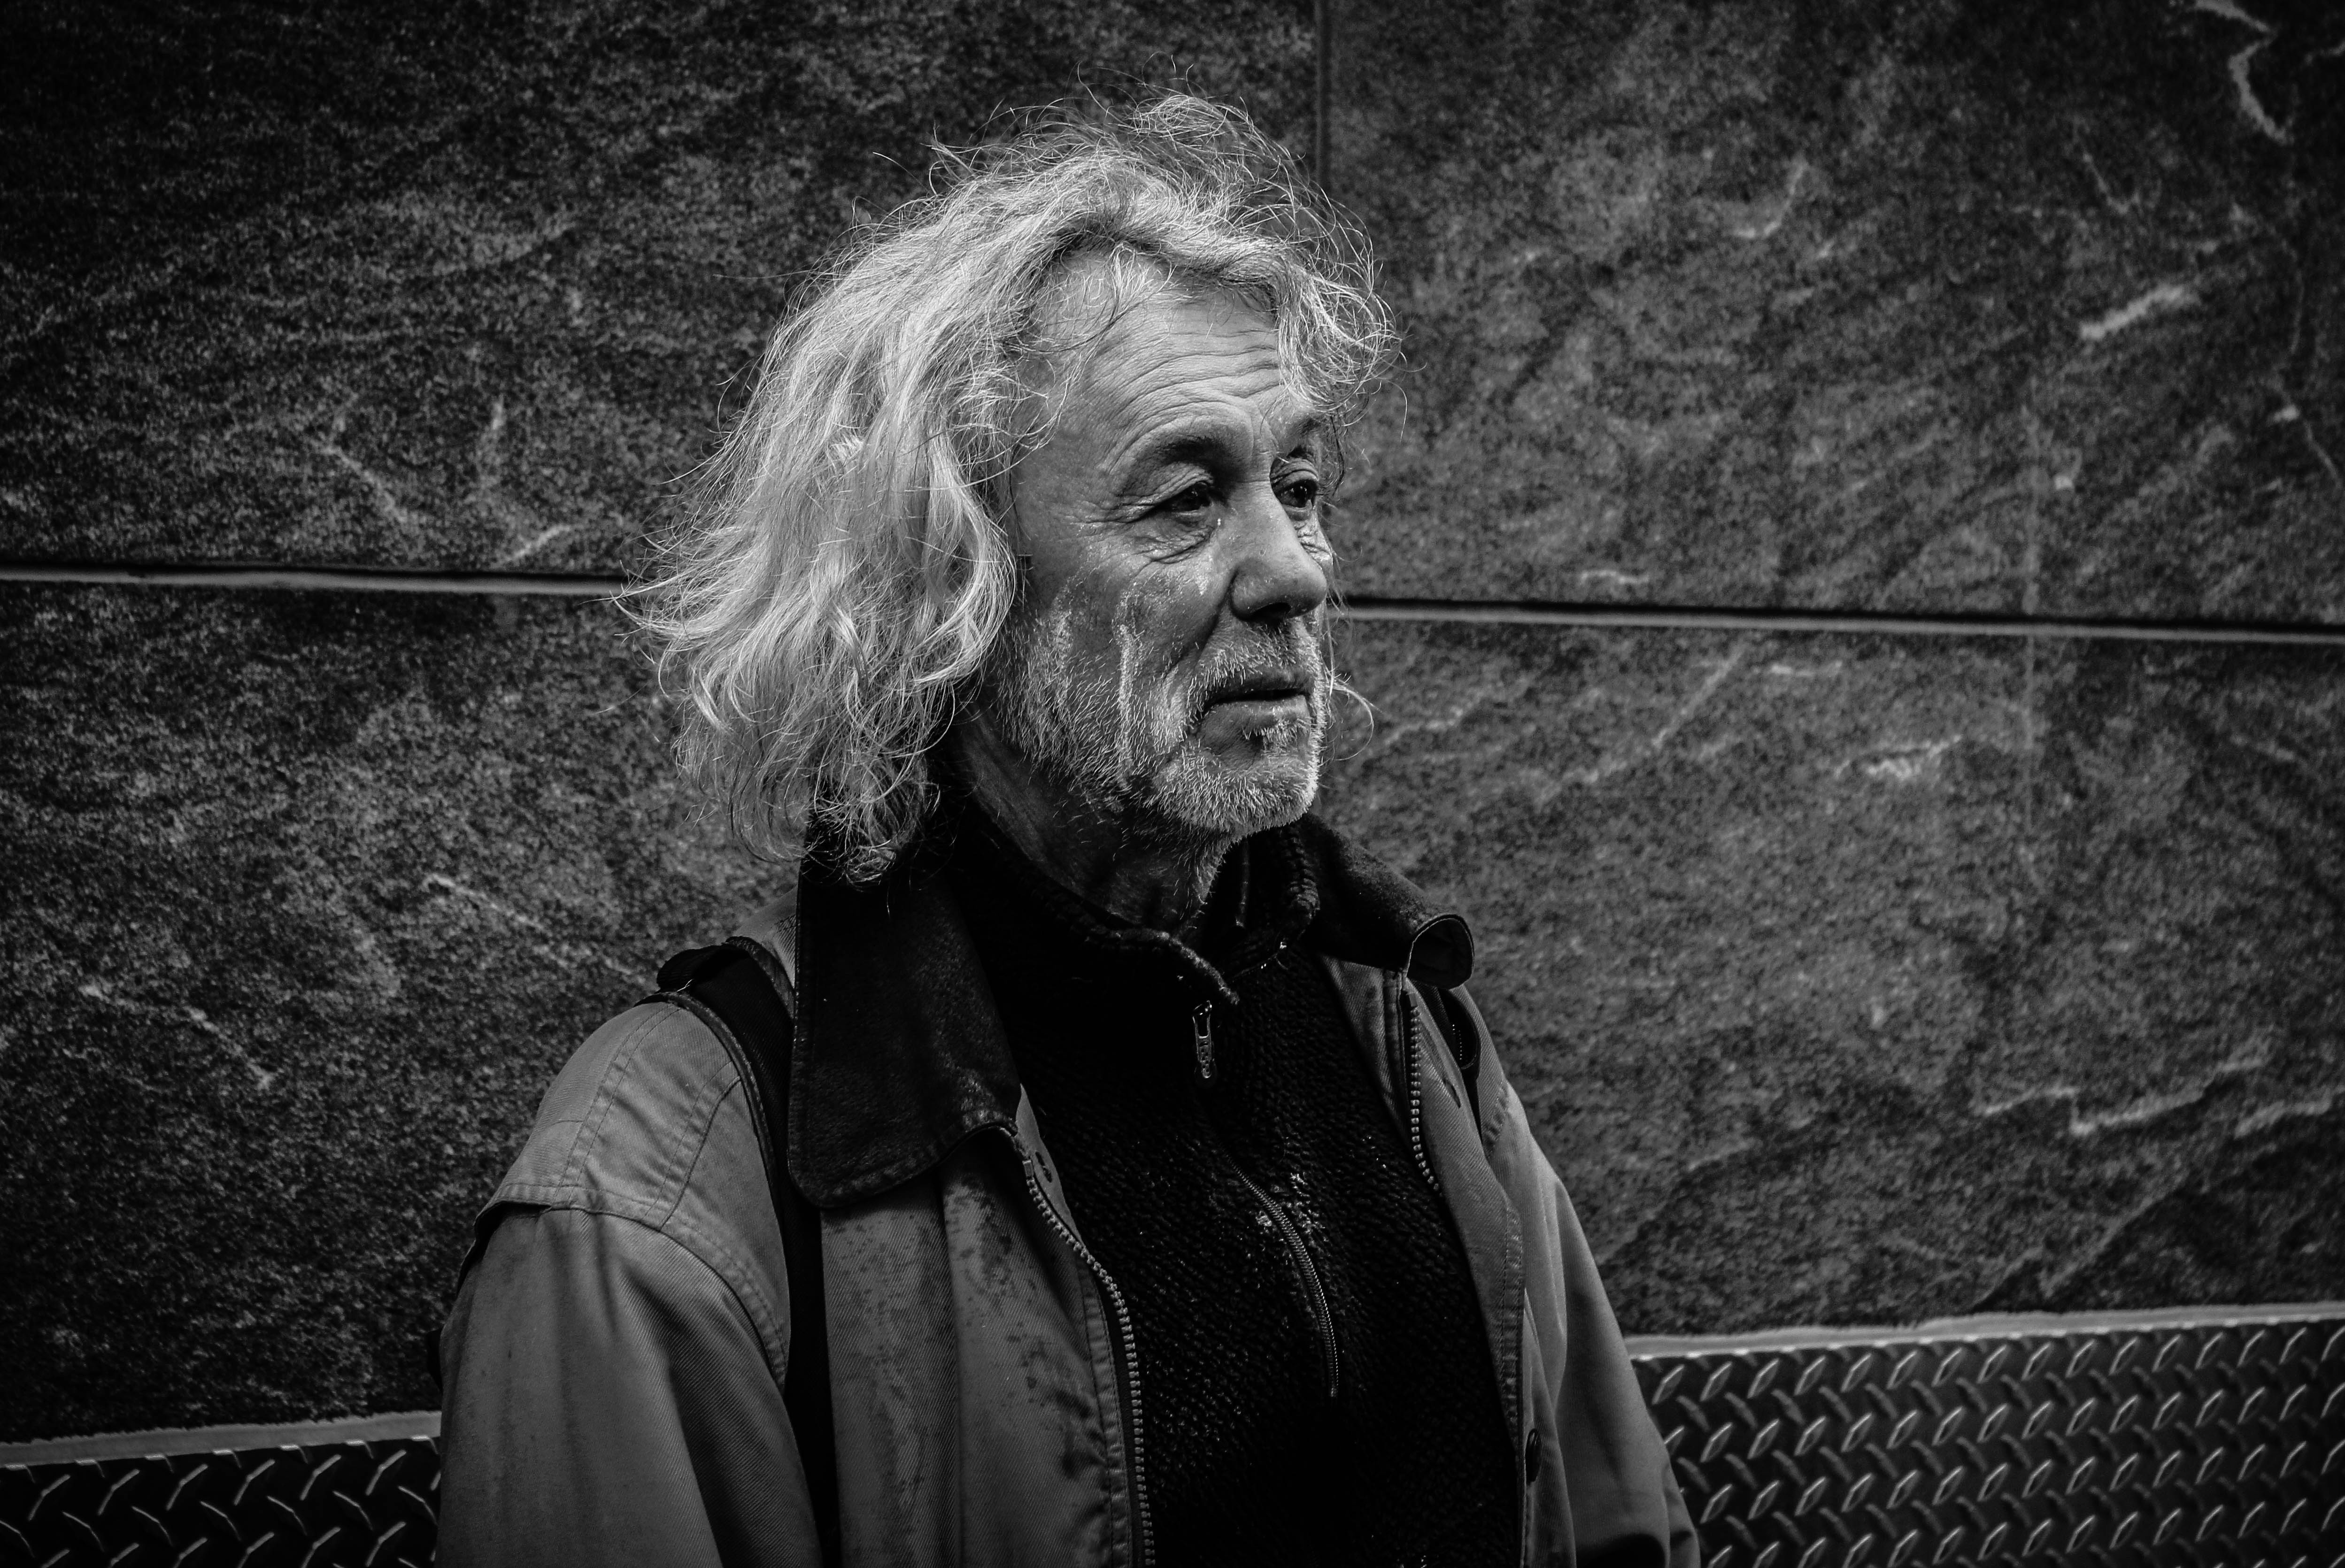
man, person, black and white, white, photography, old, portrait, gray, darkness, black, monochrome, beard, monochrome photography, film noir